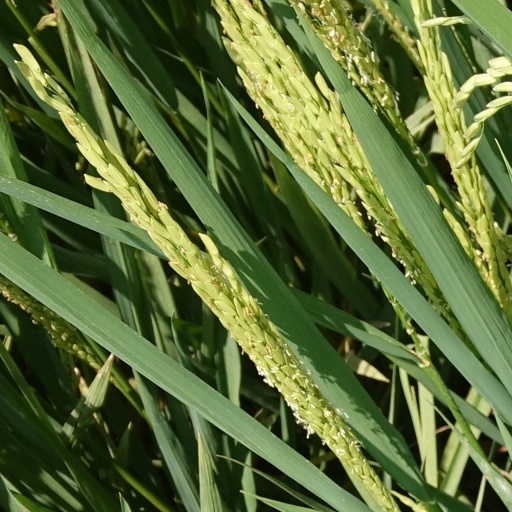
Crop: rice